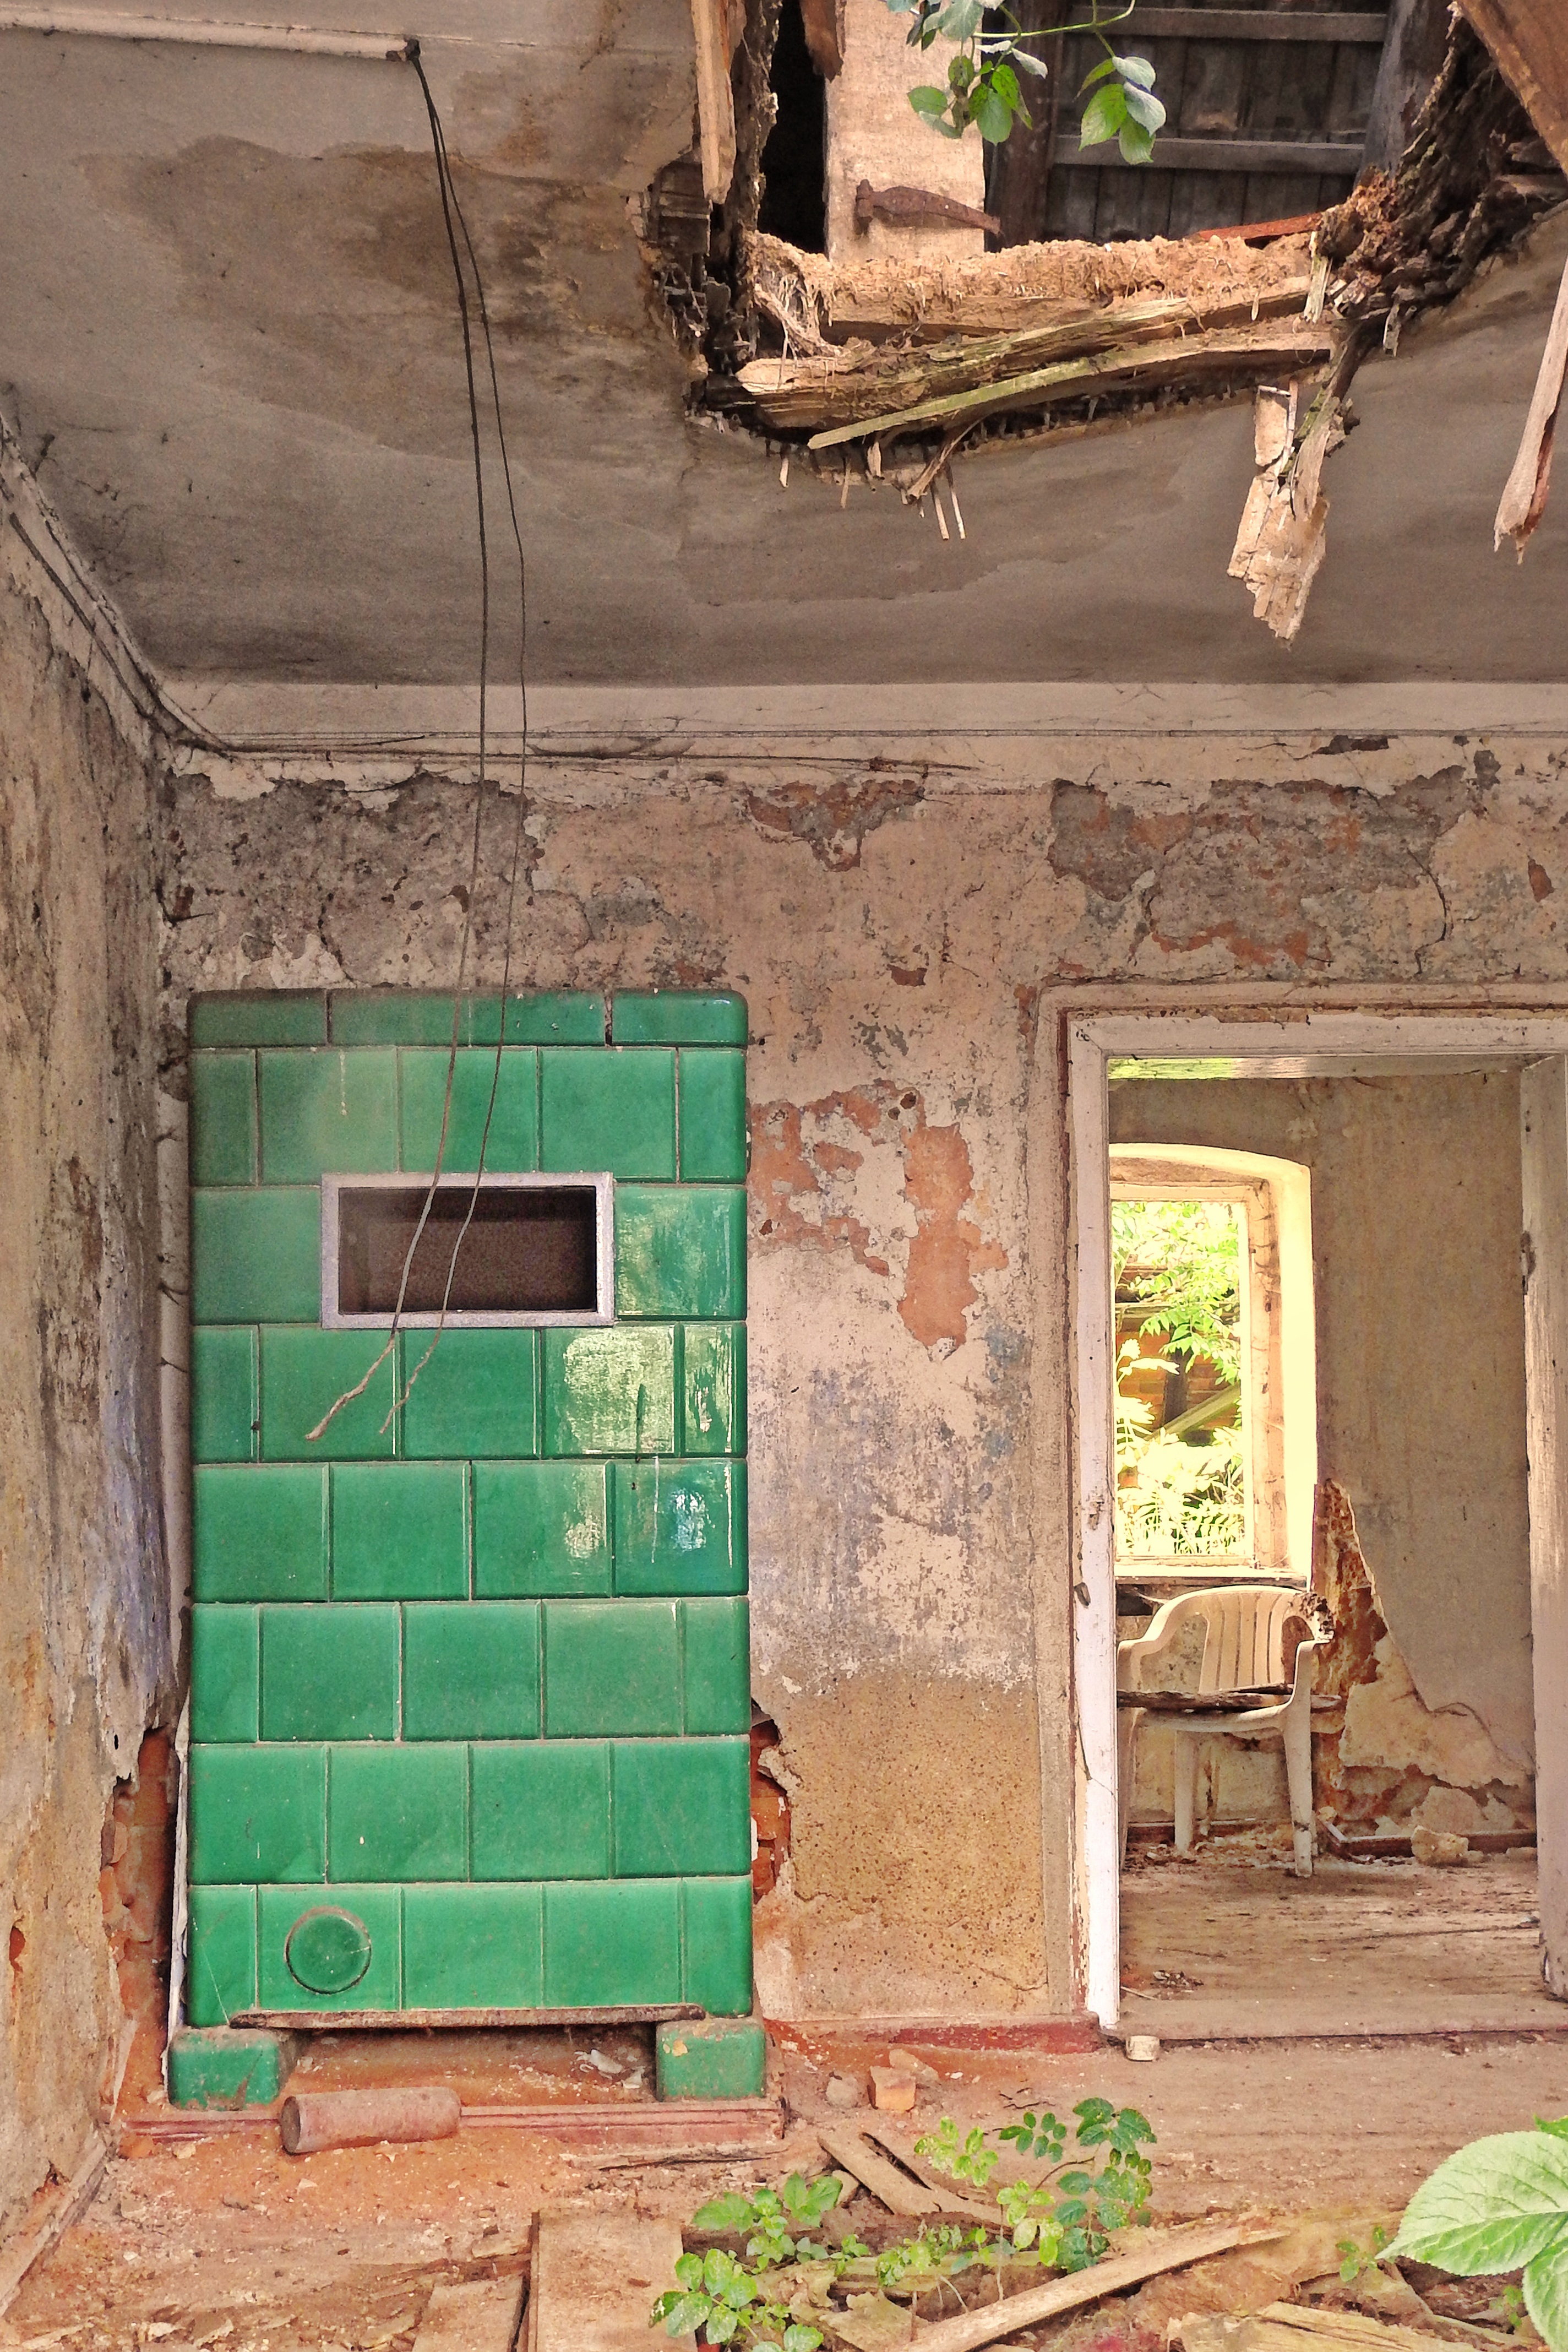
wood, house, window, building, old, home, wall, shed, green, cottage, decay, ruin, brick, door, dilapidated, leave, urban area